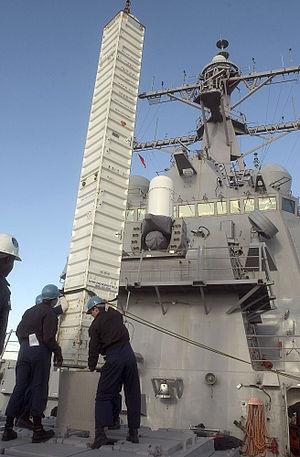
Le Mark 41 Vertical Launching System ou Mk.41 VLS, est un système de conteneurs de lancements verticaux embarqué, procurant une capacité d'engagement rapide contre les menaces ennemies de tous types. La conception de ce système est dérivée des travaux effectués sur le système de combat Aegis.